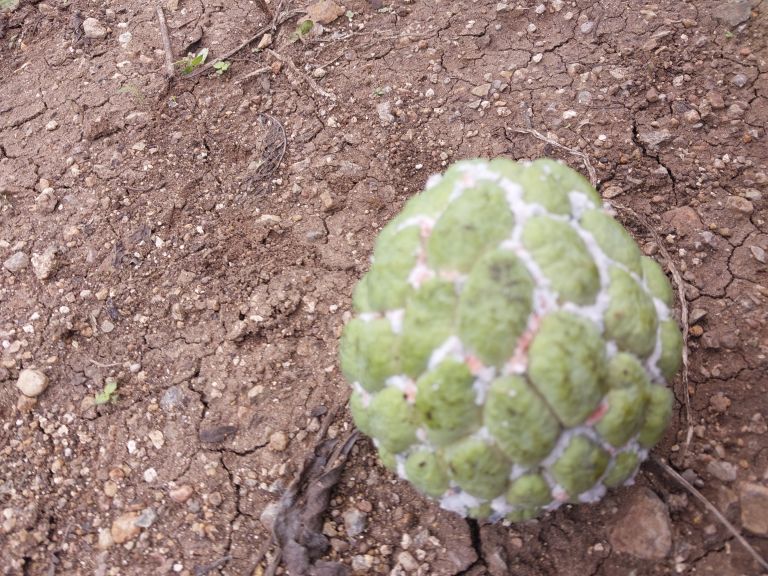
Disease label: Mealy Bug